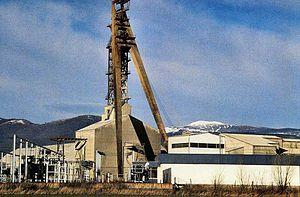
Chevalement du puits Staffelfelden
Staffelfelden est une commune de la banlieue de Mulhouse située au pied du massif des Vosges. La commune est située dans le département du Haut-Rhin, en région Grand Est.
Les Mines de potasse d'Alsace, ou MDPA, anciennement Mines domaniales de potasse d'Alsace, est l'entité ayant assuré l'exploitation, durant le XXᵉ siècle, des mines du bassin potassique du nord de Mulhouse dans le but d'extraire la potasse à des fins commerciales.
Le puits Staffelfelden et une ancienne mine de potasse exploitée entre 1972 et 1998, située à Staffelfelden dans le Haut-Rhin et la région française d'Grand Est.